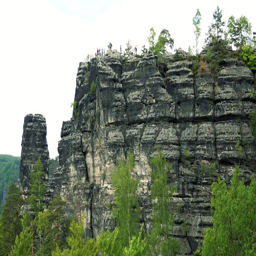
a steep rock surrounded by a forest